Battle of Leyte

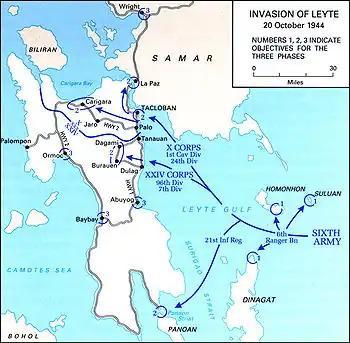
Invasion of Leyte Map, 20 October 1944

Preliminary operations for the Leyte invasion began at dawn on 17 October 1944, with minesweeping tasks and the movement of the 6th Rangers toward three small islands in Leyte Gulf. Although delayed by a storm, the Rangers were on Suluan and Dinagat islands by 08:05 am. On Suluan, they dispersed a small group of Japanese defenders and destroyed a radio station, while they found Dinagat unoccupied. The third island, Homonhon, was taken without any opposition the next day. On Dinagat and Homonhon, the Rangers proceeded to erect navigation lights for the amphibious transports to follow. Meanwhile, reconnaissance by underwater demolition teams revealed clear landing beaches for assault troops on Leyte. Independently, the 21st Infantry Regiment on 20 October landed on Panaon Strait to control the entrance to Sogod Bay.